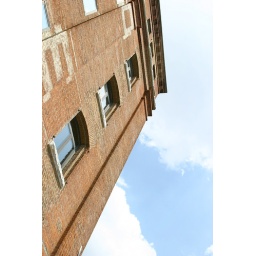
This building is just about ready to fall. It's right on the water by the bay in Baltimore.